Tongtian River

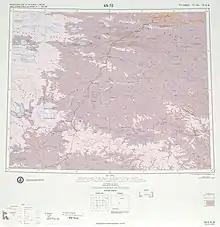
A 1975 DMA map of the area around the Tongtian River ("T'ung-t'ien Ho")

The Tongtian River or Zhi Qu (Tibetan) is a long river in Qinghai Province in western China. It begins at the confluence of the Ulan Moron and Dangqu rivers, before flowing southeast and meeting the Jinsha River near the border of Qinghai and Sichuan. It is part of the Yangtze River drainage basin.